Great auk

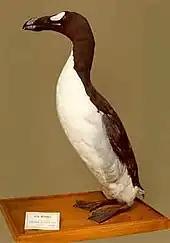
Specimen No. 3 in the Royal Belgian Institute of Natural Sciences, one of the two last birds killed on Eldey in 1844

Later, European sailors used the great auks as a navigational beacon, as the presence of these birds signalled that the Grand Banks of Newfoundland were near.